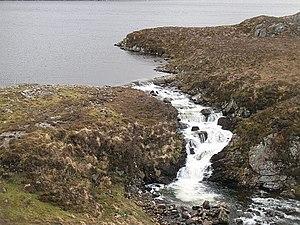
Un émissaire ou exutoire est un cours d'eau qui constitue le déversoir, naturel ou non, d'un plan d'eau tel un lac.